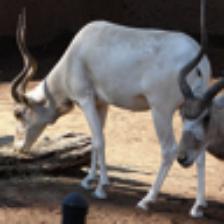
Label: NonHuman